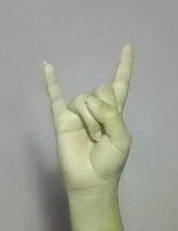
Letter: la